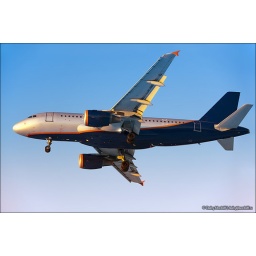
Jet airplane flying in blue sky (XXXL)